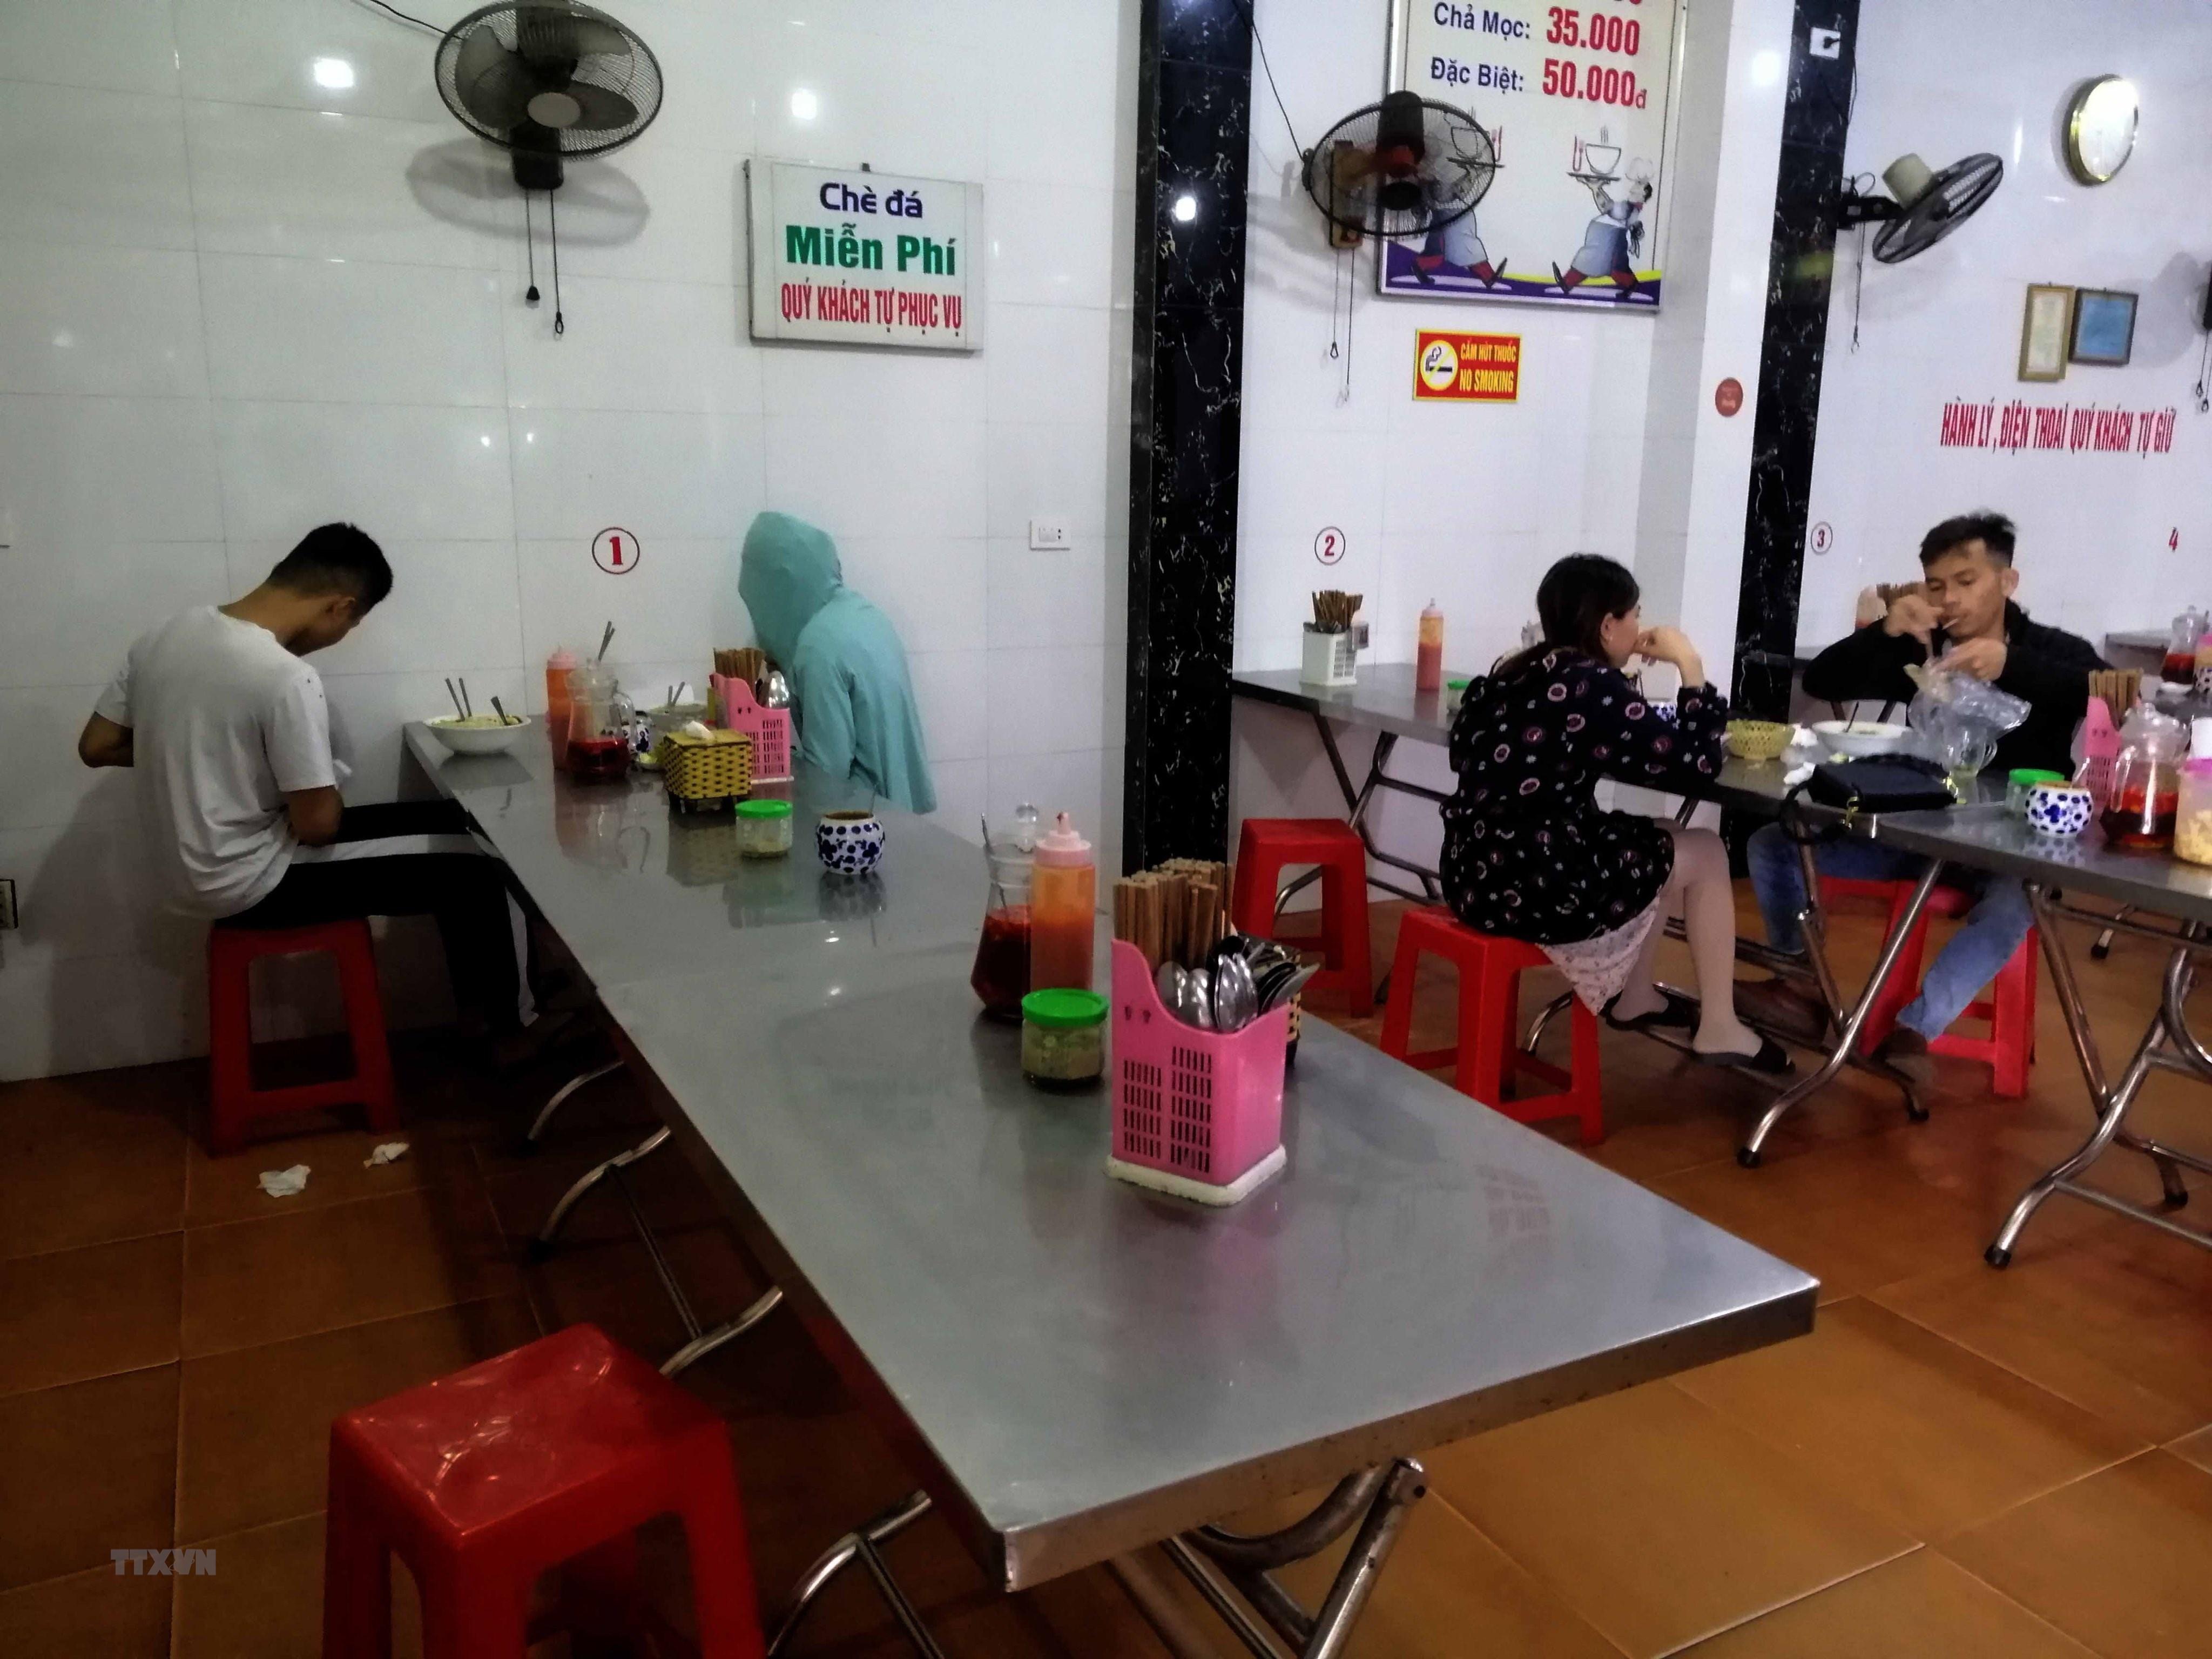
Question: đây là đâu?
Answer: một quán ăn